Bung Enterprises

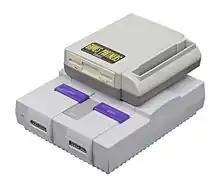
The Game Partners Classic, a game copier for the North American market.

Known in Hong Kong as "超任博士" (literally means "Super Nintendo Doctor"), this unit was designed for the backing up of Super Famicom/Super NES games.